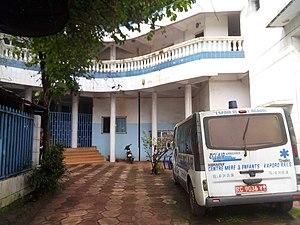
Ambulance a kipé This is an image with the theme ""Africa on the Move or Transport"" from: Guinea"
Ratoma est l'une des cinq communes constituant la ville de Conakry, capitale de la Guinée.
Kipé est l'un des 19 quartiers de la commune de Ratoma, à Conakry en Guinée.